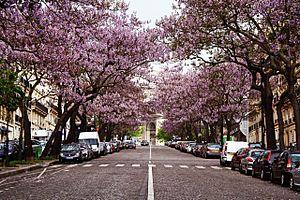
L'avenue Carnot est une voie située dans le quartier des Ternes dans le 17ᵉ arrondissement de Paris.